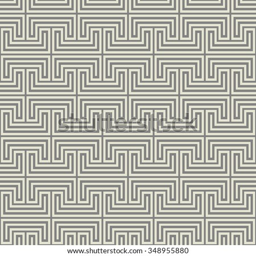
abstract geometric pattern by lines .